Saraswati Chaudhary

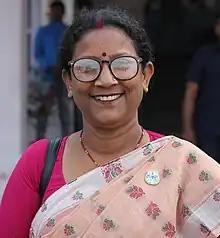
Portrait of Chaudhary in 2019

Saraswati Chaudhary is a Nepali politician in the Nepali Congress. She is a member of the Province No. 2 Provincial Assembly.